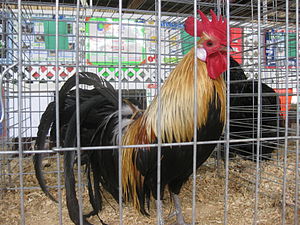
Fønix (hønserace) / Galleri
Fønix er en gammel prydhønserace, der stammer fra Japan.